Paleocene

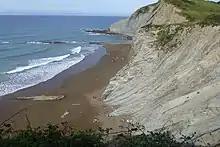
The ocean to the left, gentle tides coming in, a small piece of sandy beach before the white cliffs rise with grass on the top

The Selandian and Thanetian are both defined in Itzurun beach by the Basque town of Zumaia, , as the area is a continuous early Santonian to early Eocene sea cliff outcrop. The Paleocene section is an essentially complete, exposed record thick, mainly composed of alternating hemipelagic sediments deposited at a depth of about . The Danian deposits are sequestered into the Aitzgorri Limestone Formation, and the Selandian and early Thanetian into the Itzurun Formation. The Itzurun Formation is divided into groups A and B corresponding to the two stages respectively. The two stages were ratified in 2008, and this area was chosen because of its completion, low risk of erosion, proximity to the original areas the stages were defined, accessibility, and the protected status of the area due to its geological significance.